Oya (lace)

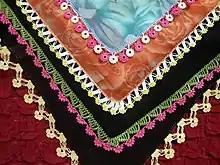
İğne Oyası

Oya, “Turkish lace”, is a Turkish word that means various forms of narrow lace trimmings, that is worn throughout the eastern and southern parts of the Mediterranean region, as well as Armenia. It is thought to date back as far as the 8th century BC, to the Phrygians of Anatolia. Some argue that the needlework and the decorate edging spread from 12th century Anatolia to Greece and from there via Italy to Europe. Oya appears in various forms and motifs, with the most beautiful examples made by aristocratic, urban and experienced women in the Ottoman palace. Today, it is still very popular among the Turkish elite and is highly sought after and very collectible.